Auburn University traditions

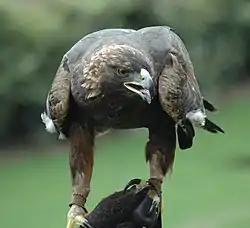
Nova, War Eagle VII.

The Auburn University battle cry is "War Eagle". It originated as an expression of support of Auburn's athletic teams, but today is also commonly used as a greeting between members of the Auburn community. The cry is yelled in unison by spectators for kickoffs of football games and tip-offs of basketball games.